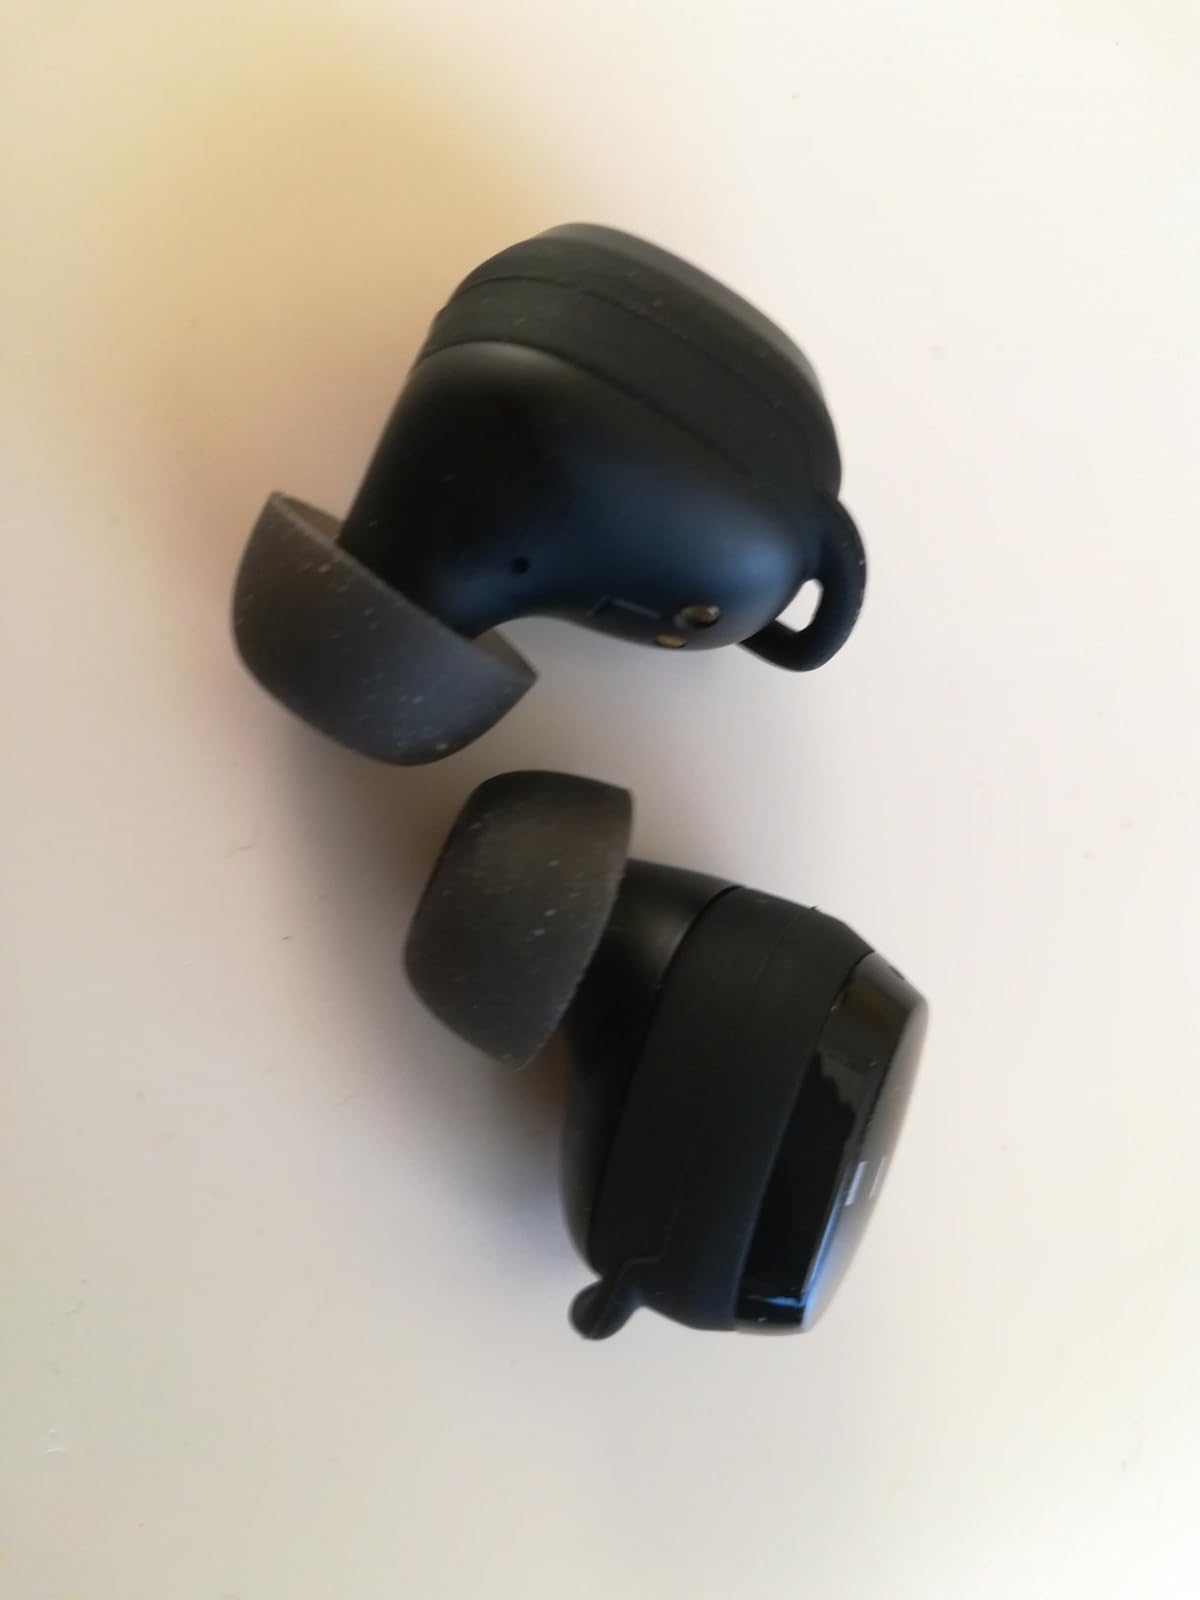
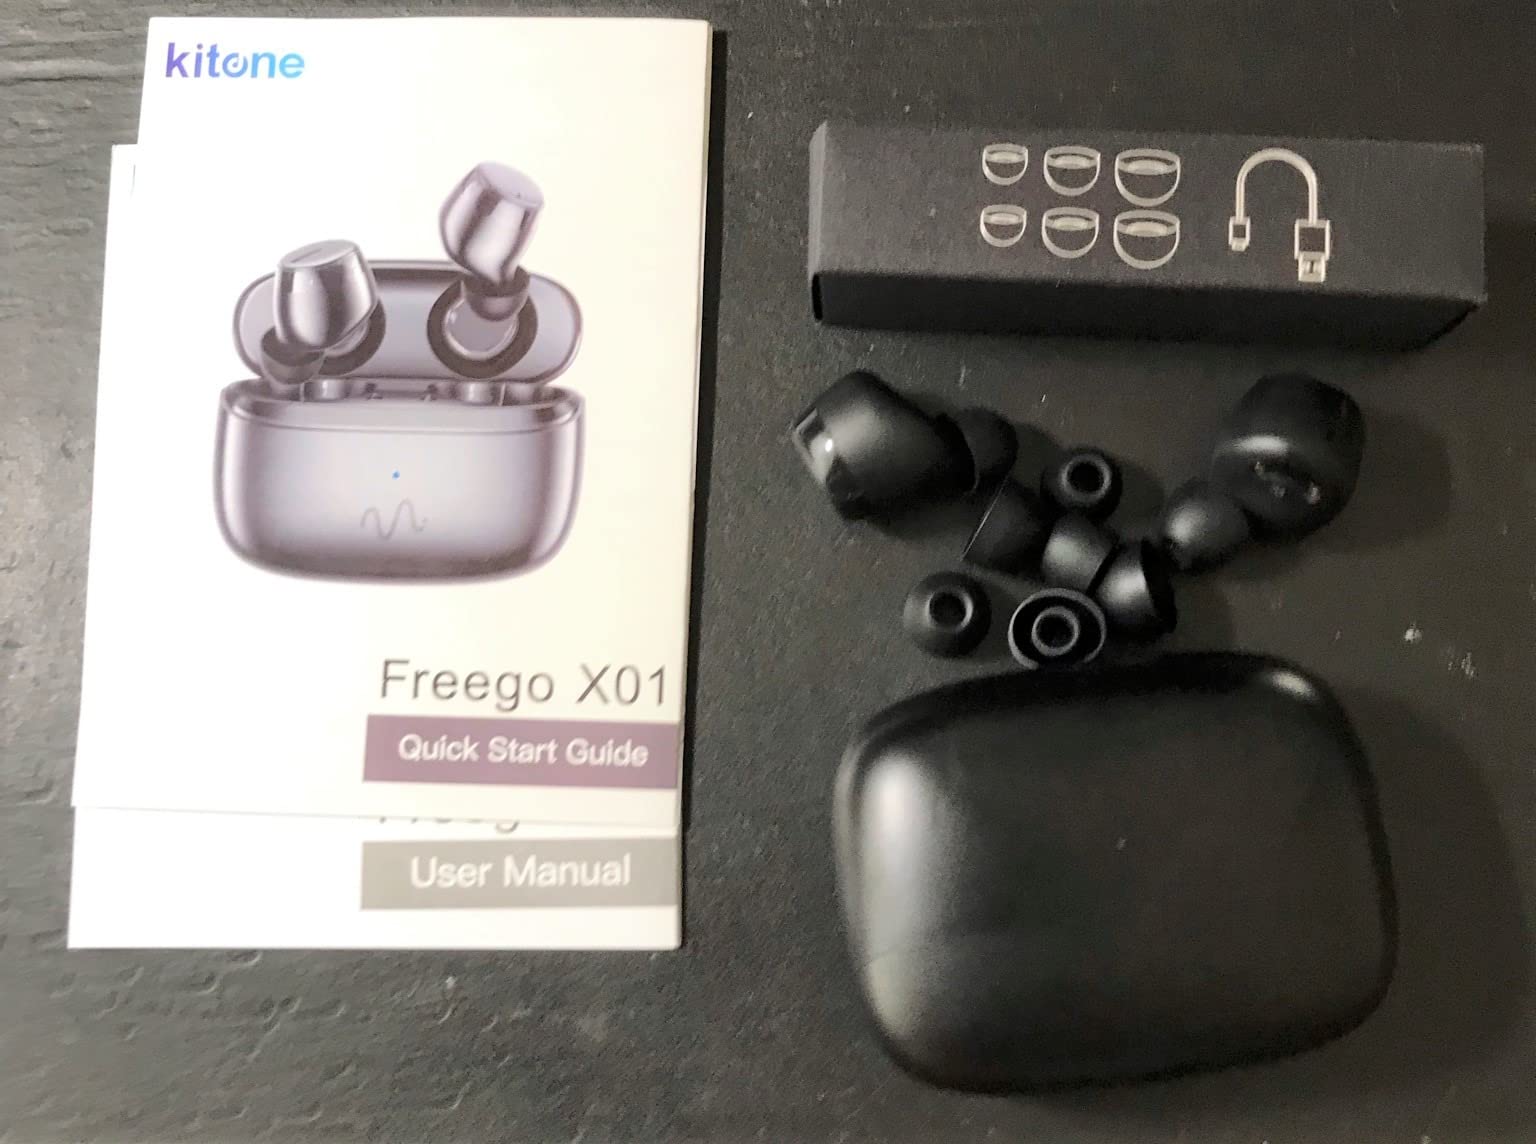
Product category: earbuds
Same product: no